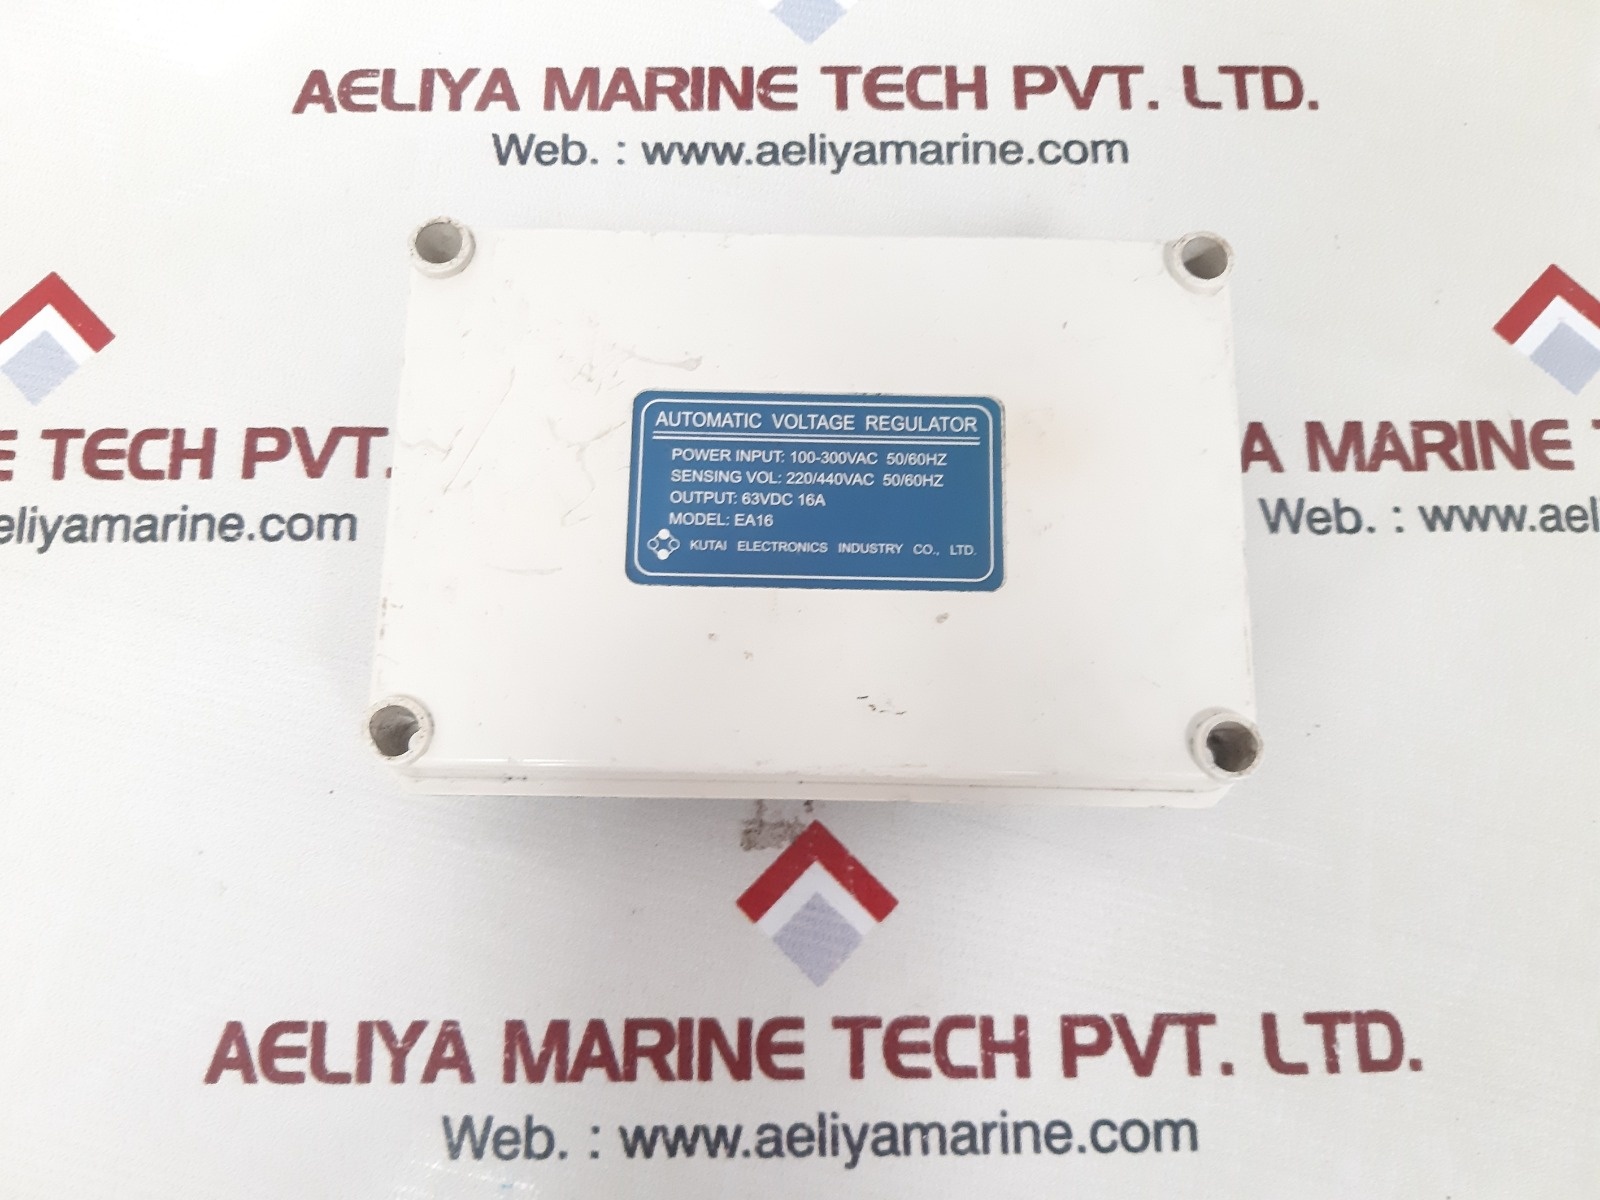
Kutai ea16 automatic voltage regulator
Kutai ea16 automatic voltage regulator automatic voltage regulator kutai electronics industry co., ltd power input: 100-300vac 50/60hz sensing vol:220/440vac 50/60hz output: 63vdc 16a model: ea16 weight: 510gm
Brand: Kutai
Category: Hardware > Power & Electrical Supplies > Voltage Transformers & Regulators > Voltage Regulators